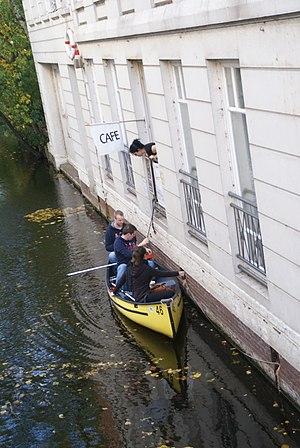
Hamburg (Winterhude), Allemagne: Un café pour touristes fluviaux sur le Mühlenkampkanal